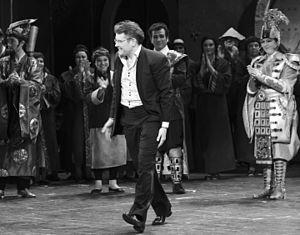
Airat Rafailovich Ichmouratov est un compositeur, chef d’orchestre et clarinettiste klezmer russo-canadien, né le 28 juin 1973. Il est chef d’orchestre et compositeur en résidence de l'Orchestre symphonique de Longueuil, clarinettiste du groupe klezmer montréalais Kleztoryet professeur invité à l'Université Laval à Québec au Canada.